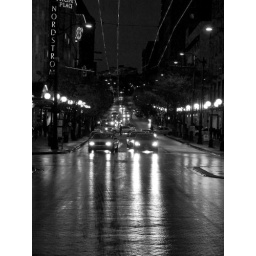
Yeah, I was standing in the middle of the road for this shot (but I had a crosswalk.)